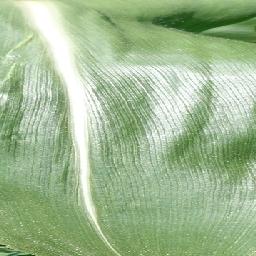
Label: Corn___healthy